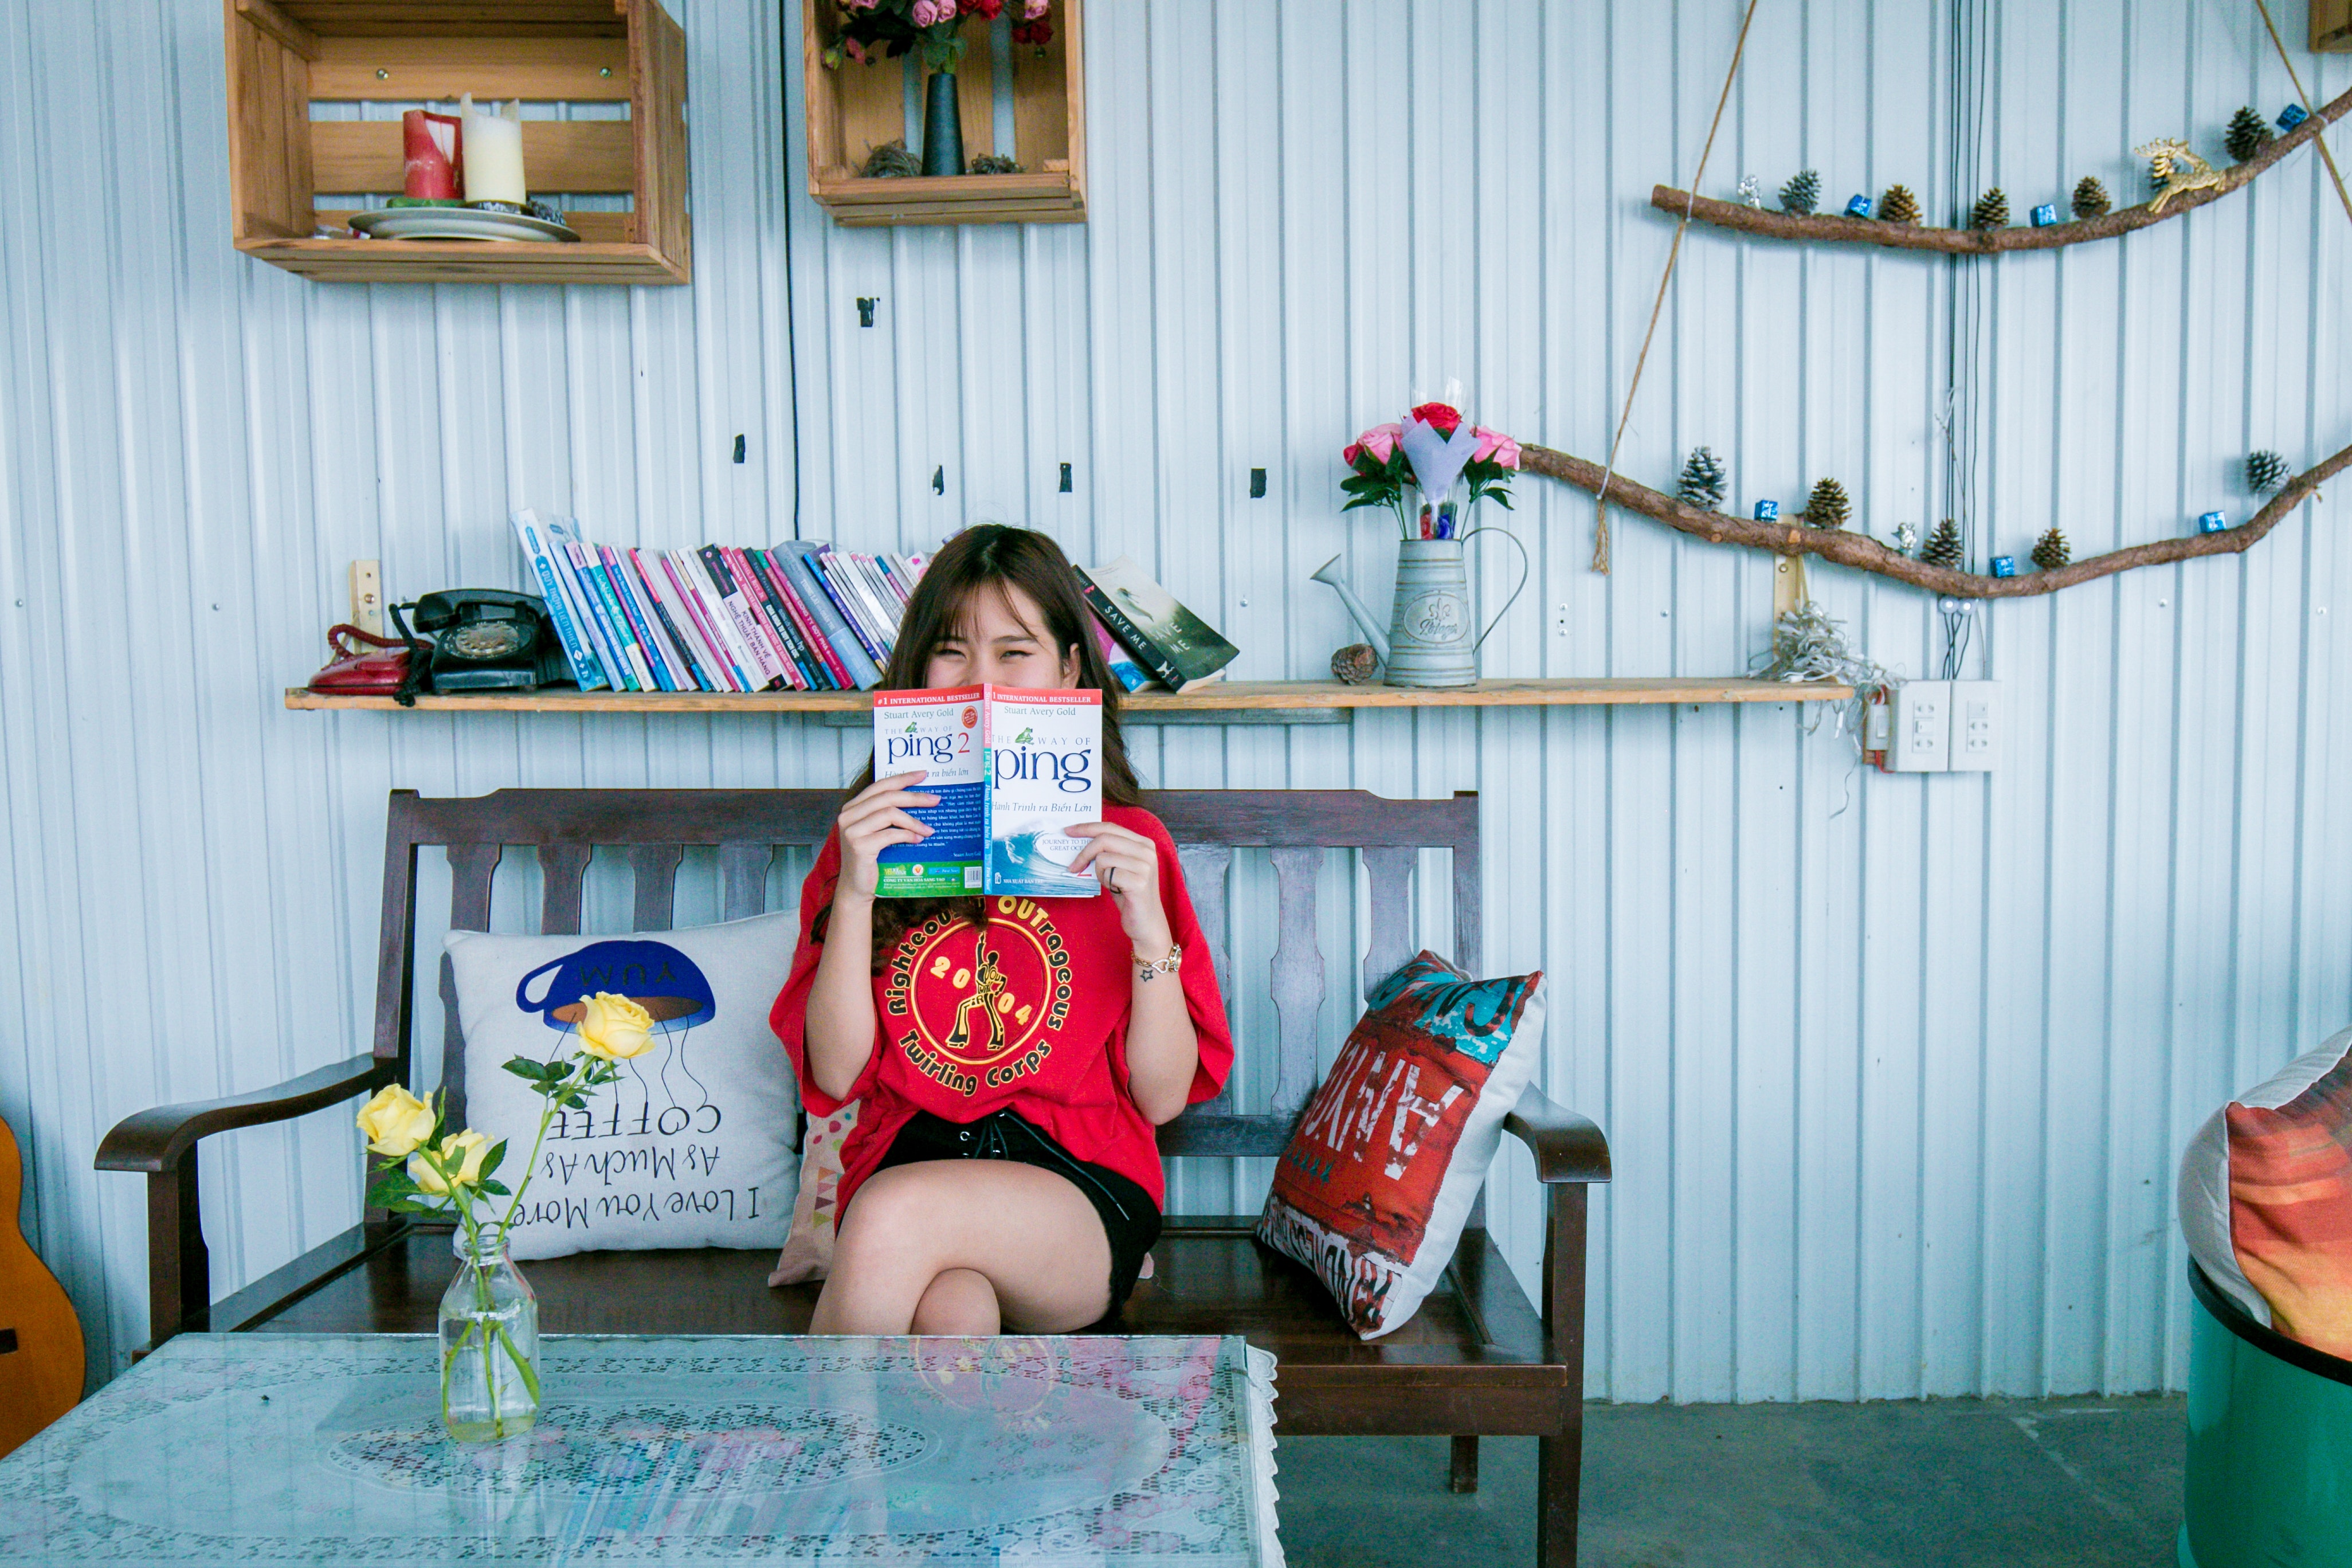
room, sitting, vacation, furniture, child, house